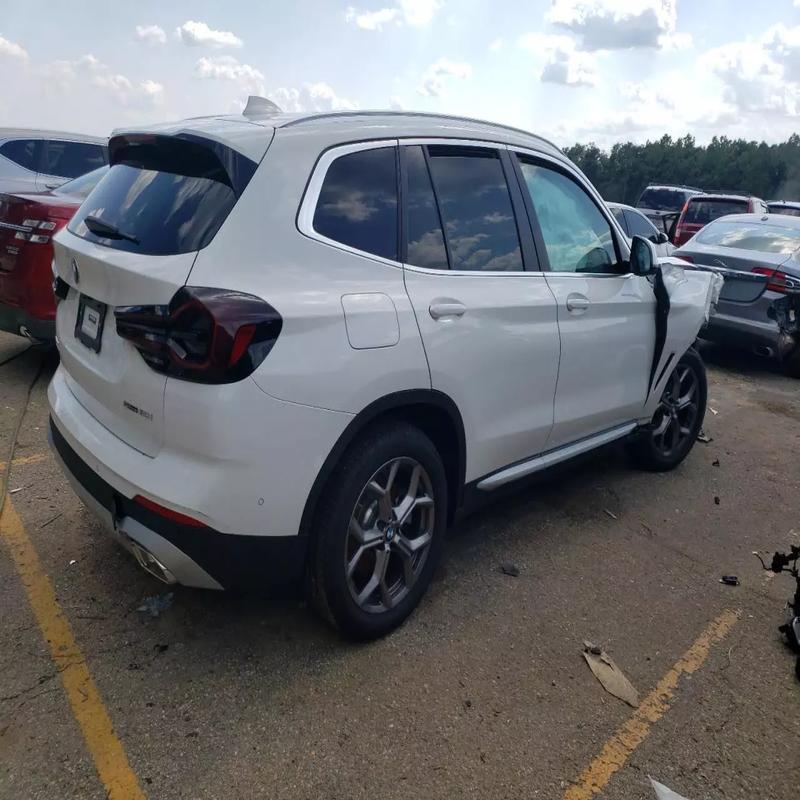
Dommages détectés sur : aile avant droite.
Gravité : majeur